Penny Pritzker

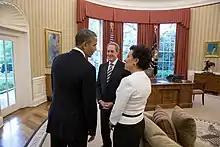
Pritzker with President Barack Obama and Mike Froman in the Oval Office, May 2,2013

On May 2, 2013, President Obama nominated Pritzker for United States Secretary of Commerce. To avoid conflicts of interest, Pritzker agreed to sell her interest in at least 221 companies and resign from 158 entities, including the Hyatt board of directors and the Chicago Board of Education. On May 23, the Senate held its confirmation hearing, which covered various topics. Although Pritzker's family business dealings had been a target of Republican criticism when Obama announced her nomination, only three questions at the hearing related to her family. The Senate confirmed Pritzker on June 25 by a vote of 97 to 1. She was sworn in on June 26.